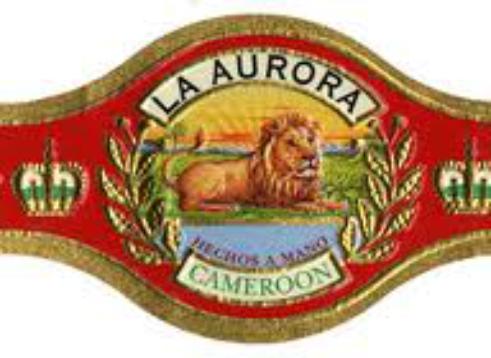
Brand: La Aurora
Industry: Necessities